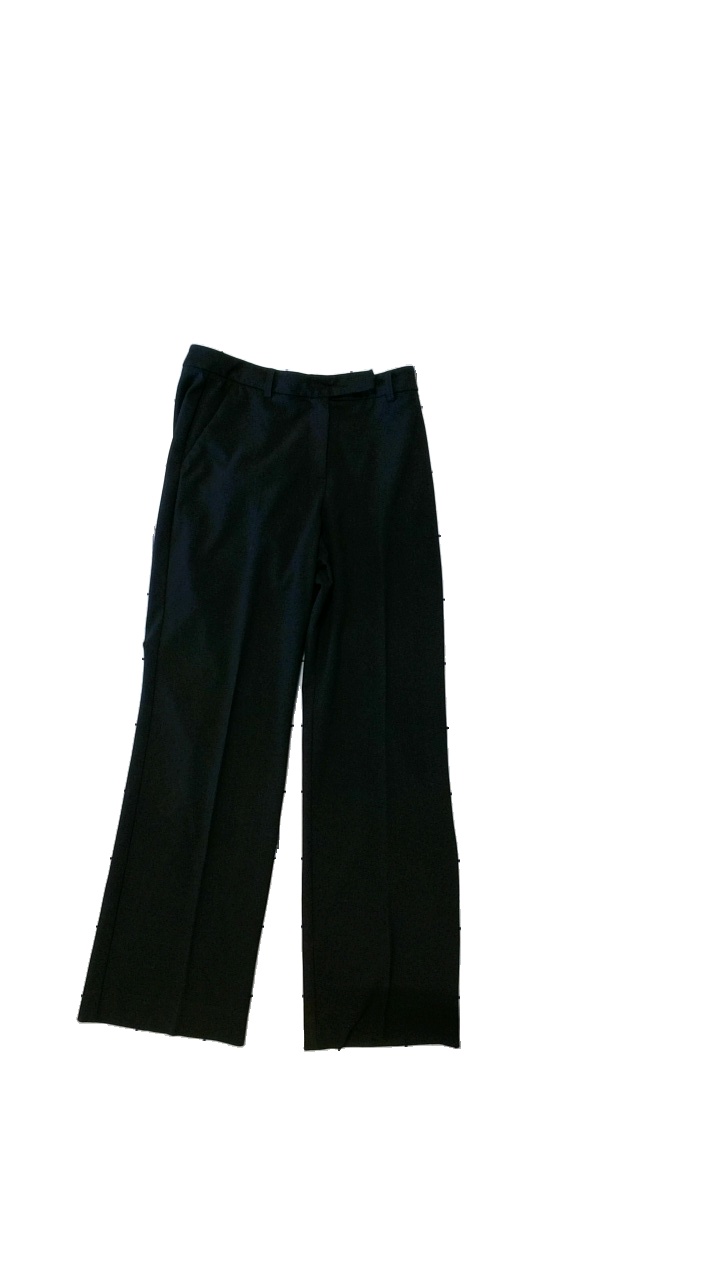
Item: Trousers (Ladies)
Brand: Kappahl
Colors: Black
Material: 65% polyester, 32% viscose, 3% elastane
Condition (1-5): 3
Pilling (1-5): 3
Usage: Export
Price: <50